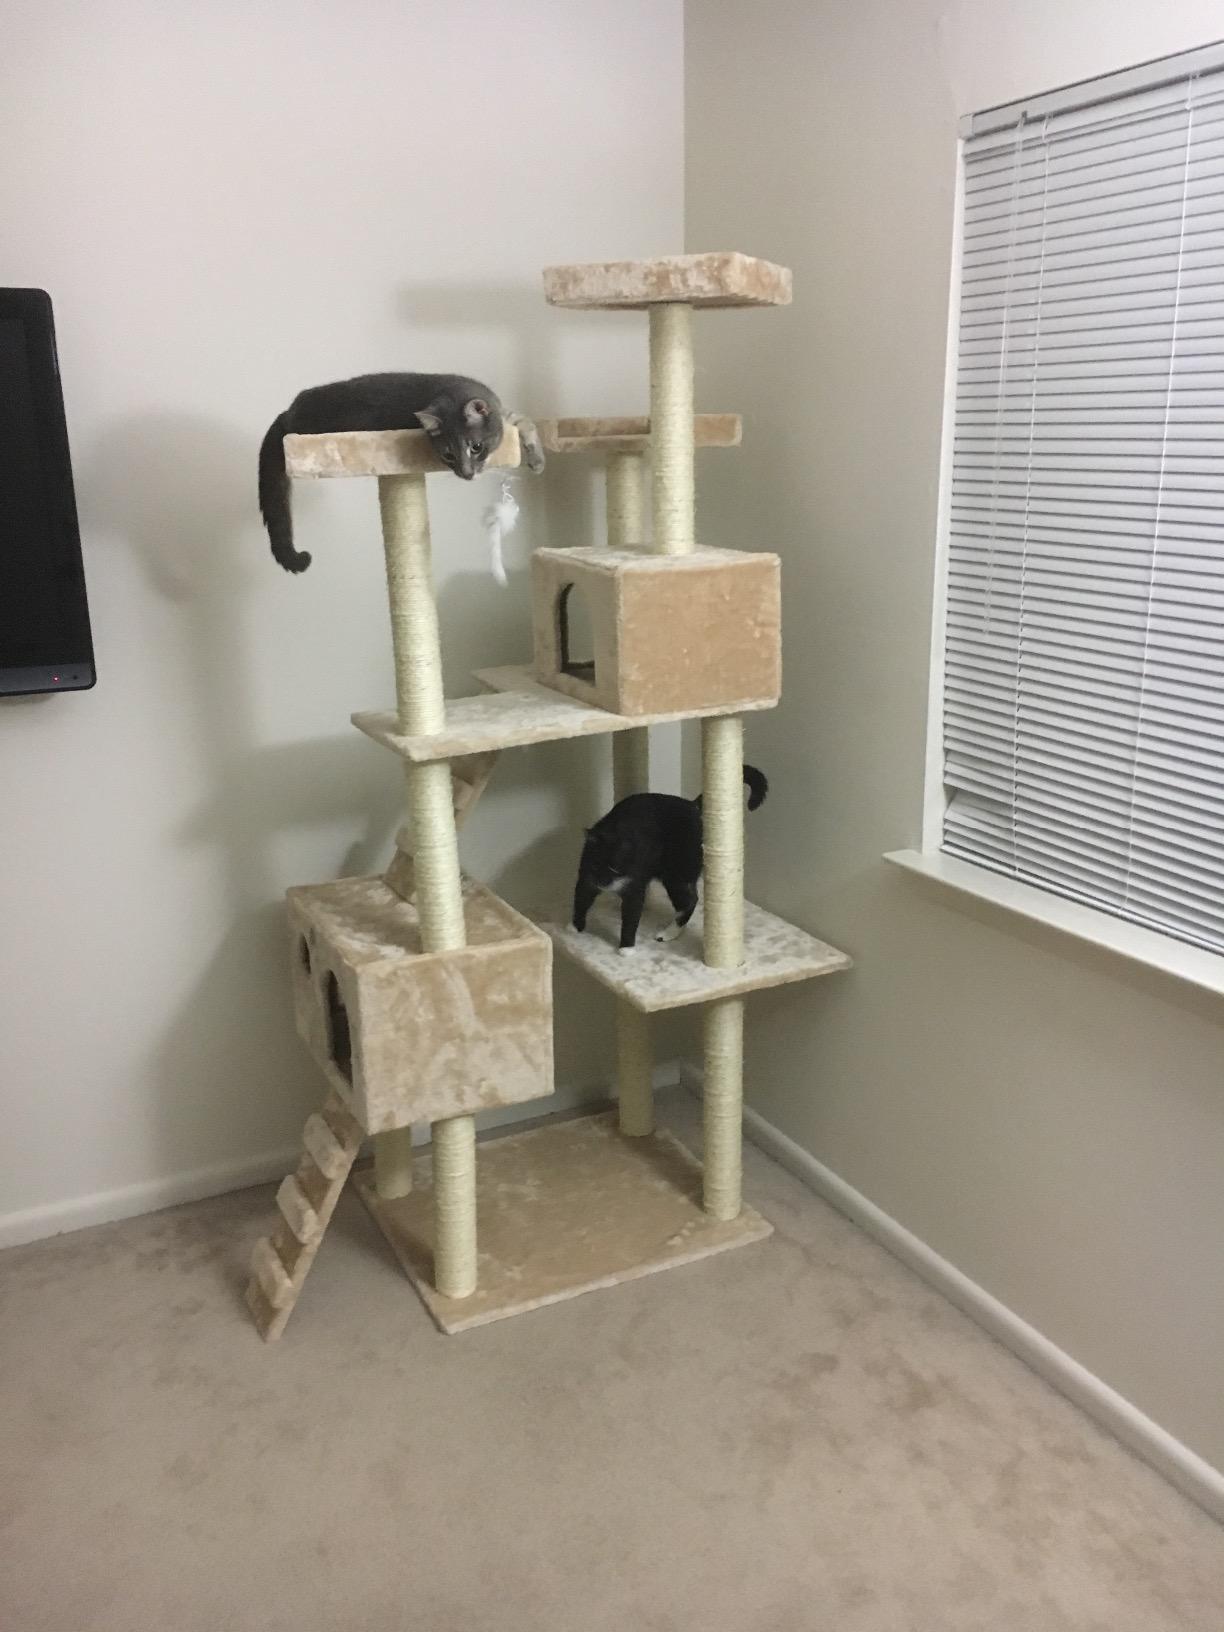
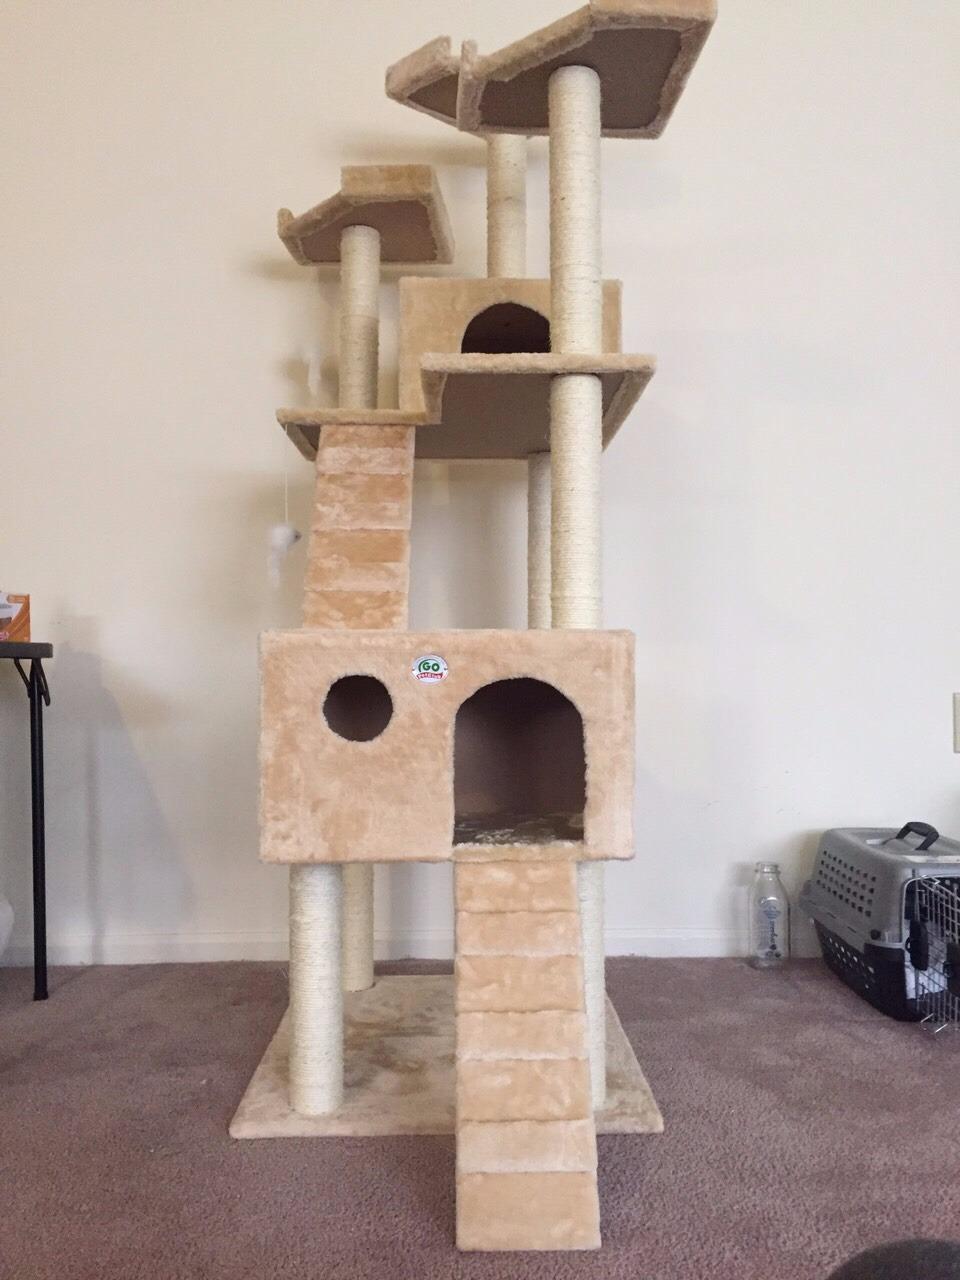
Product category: items_cat tree
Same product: yes